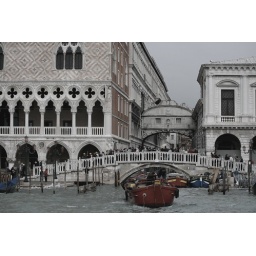
red working boat in front of ponte dei sospiri